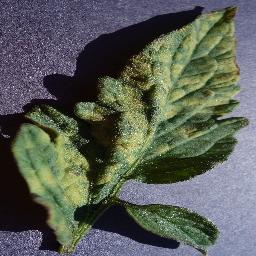
Label: Tomato___Leaf_Mold